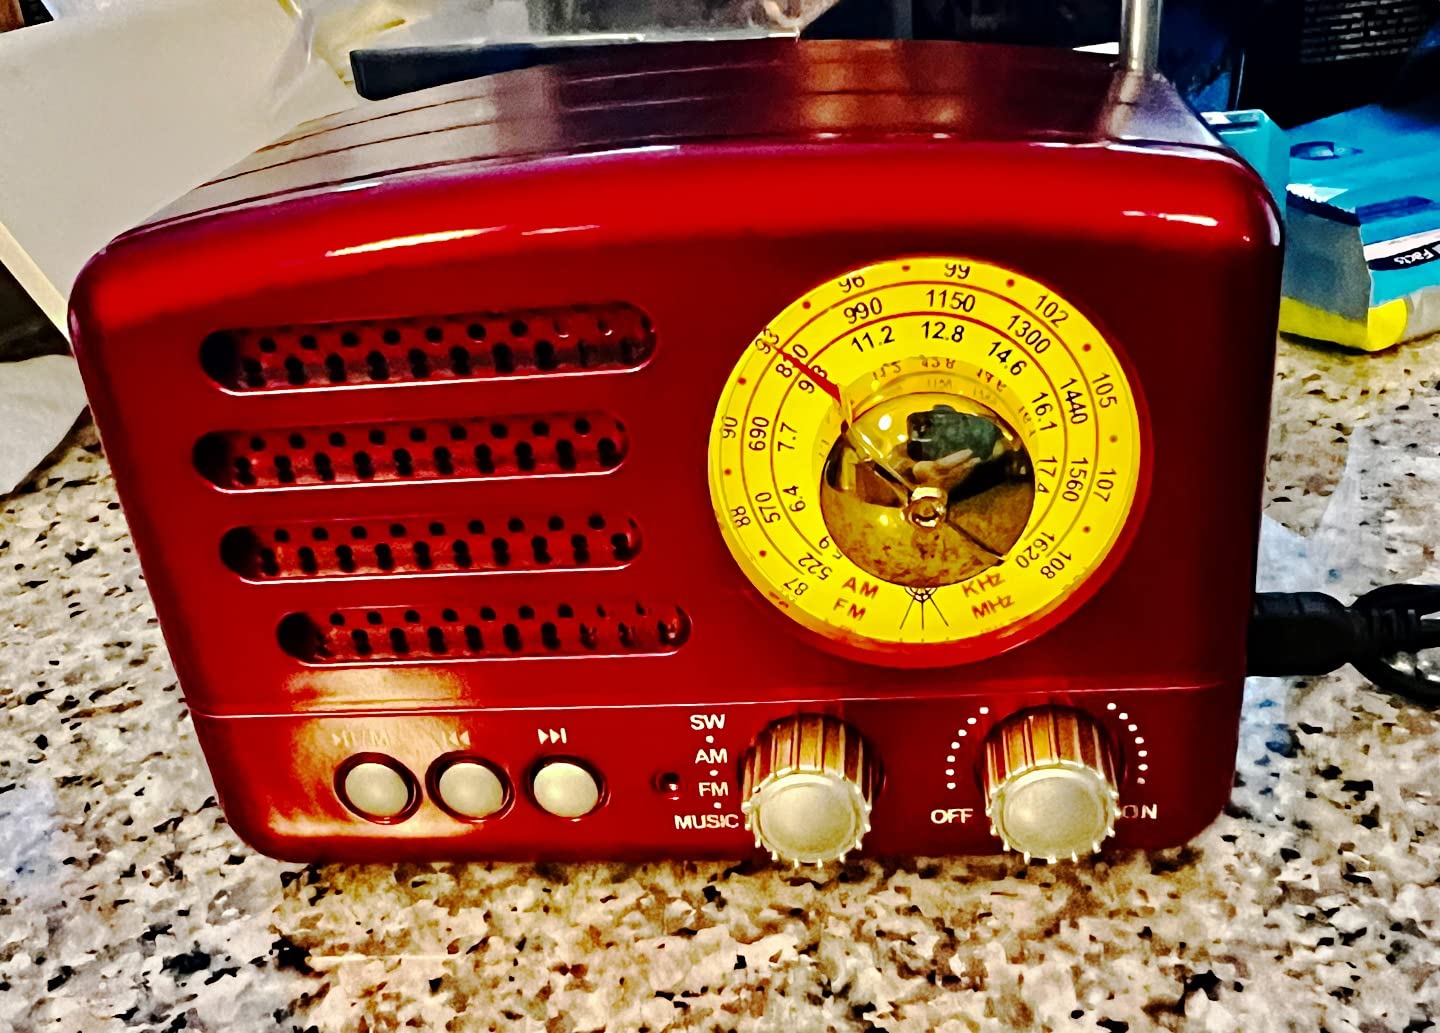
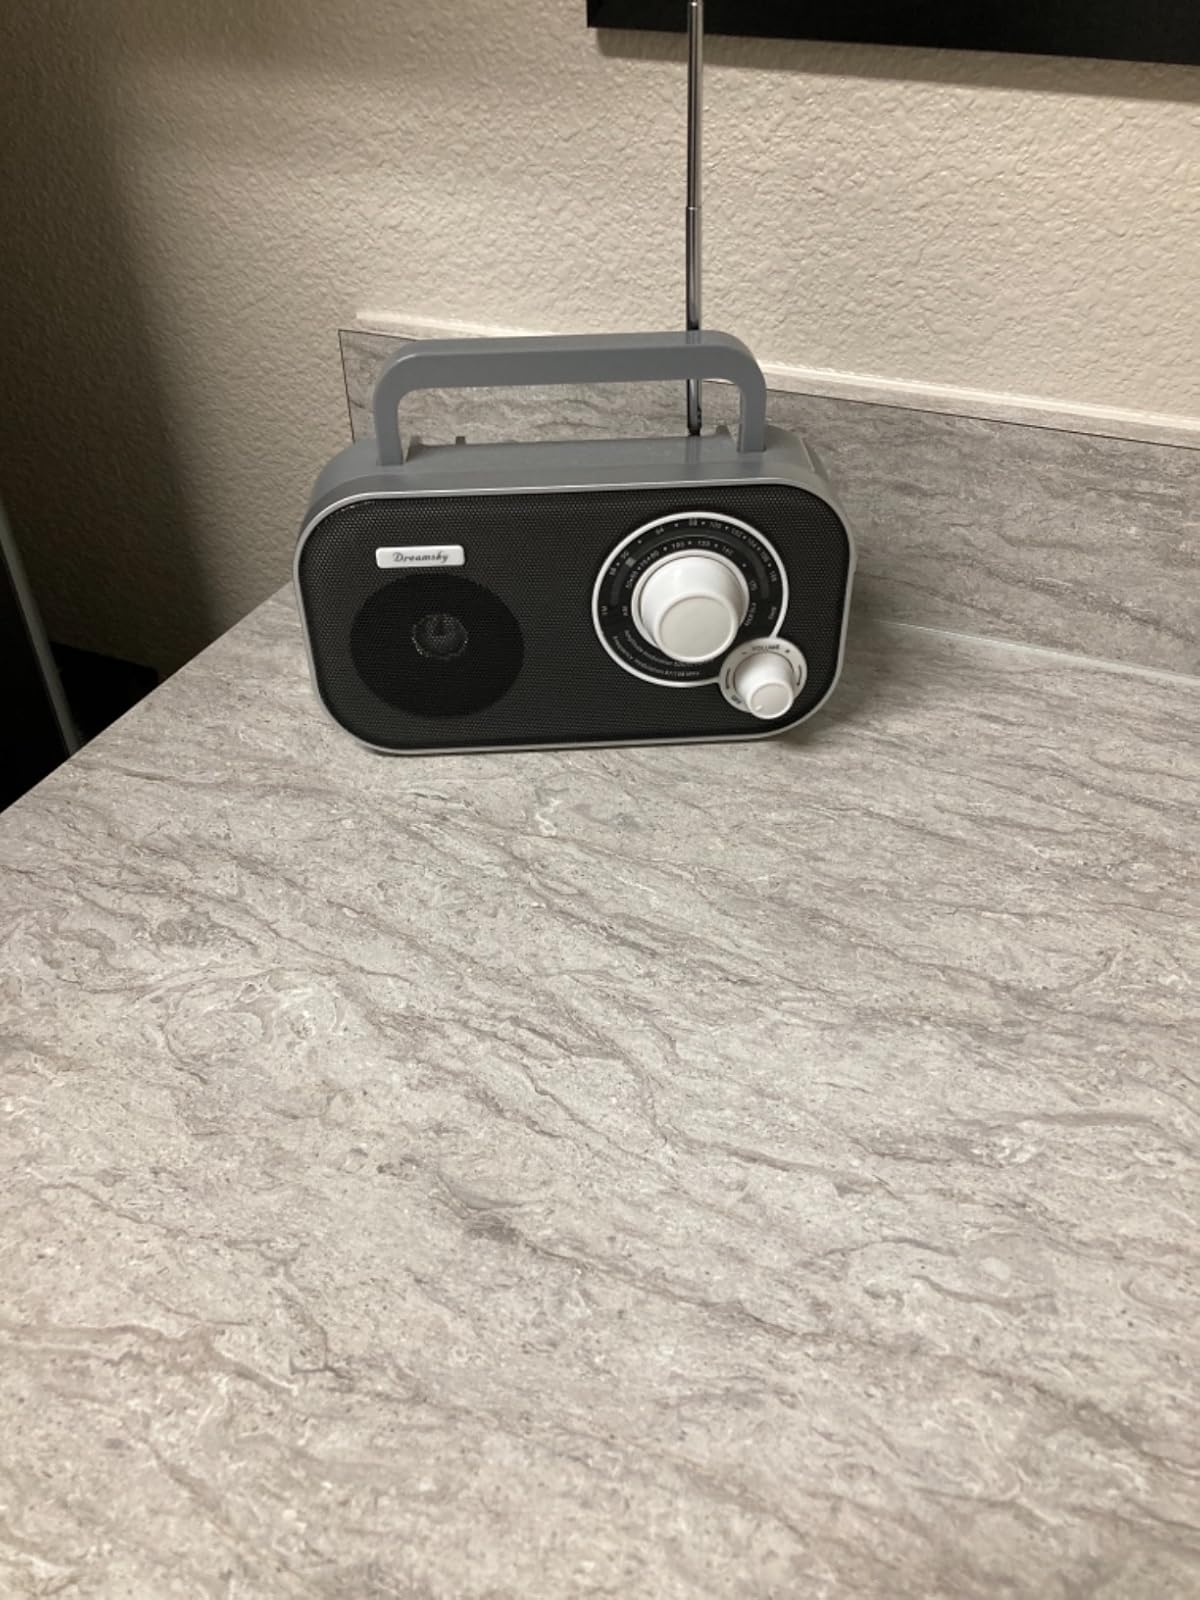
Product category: radio
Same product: no